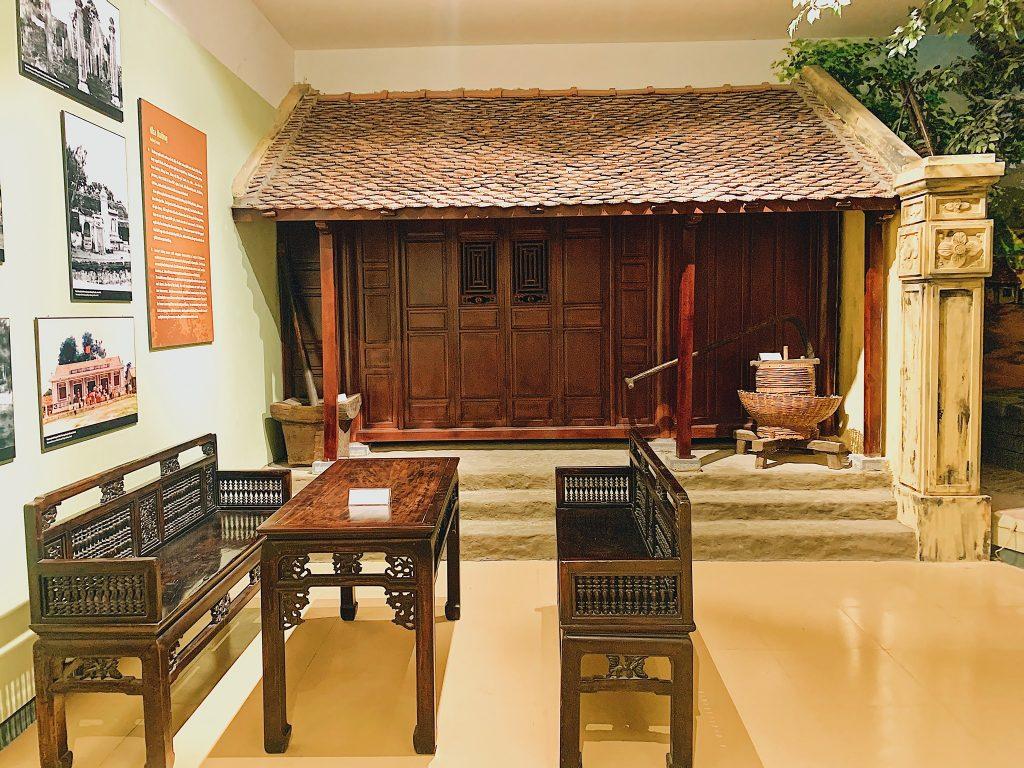
có một vài bức ảnh được trưng bày ở trên tường phía sau của bộ bàn ghế